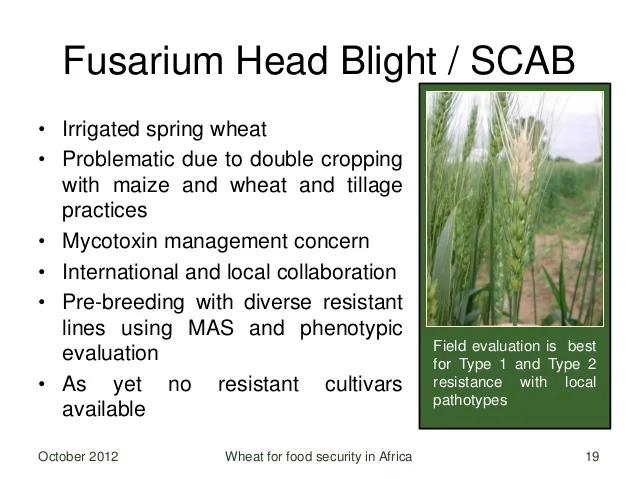
Plant: Wheat
Disease: wheat head scab